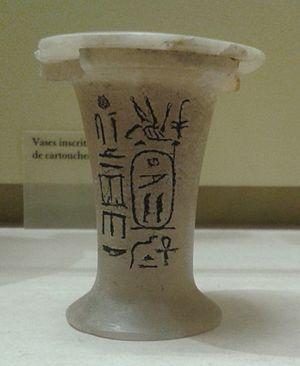
Vase a onguent de Pepi I celebrant son premier festival de Sed. L'inscription est